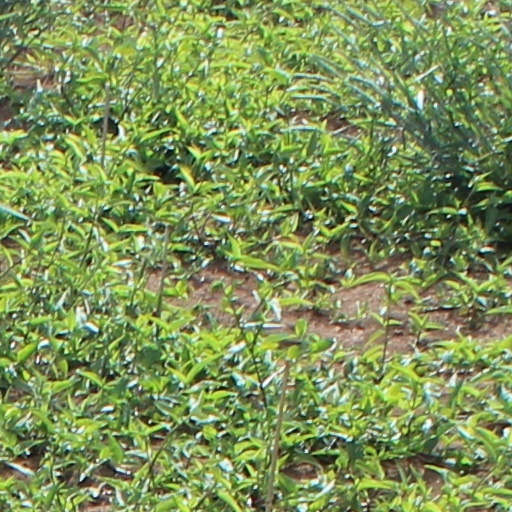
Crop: wheat